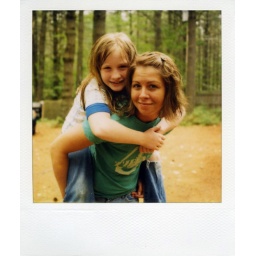
upstate ny in the adirondack mountains on pleasant lake